Sir Courtenay Pole, 2nd Baronet

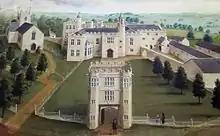
Old Shute House, Devon - Pole family's former seat

Sir Courtenay Pole, 2nd Baronet (1619–1695), of Shute, Devon, was an English politician, who is best remembered as the sponsor of the hearth tax, which earned him the jeering nickname "Sir Chimney Pole".